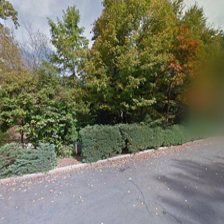
Label: streetView